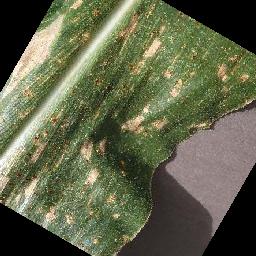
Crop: corn
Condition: (maize)_cercospora_spot_gray_spot